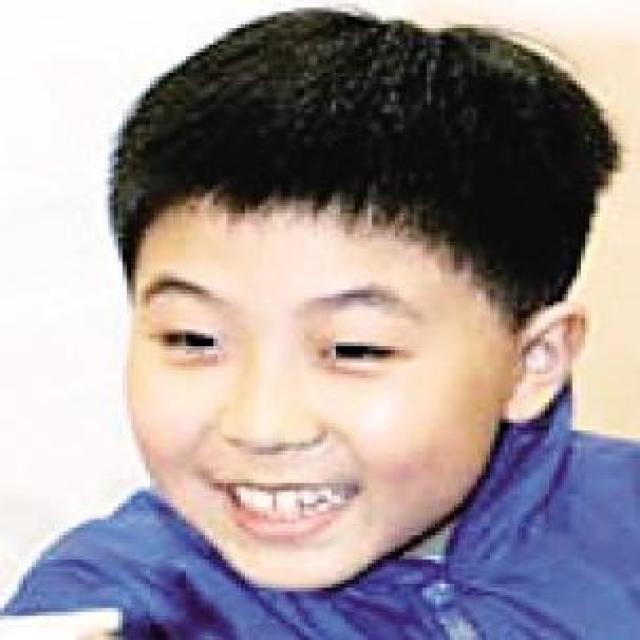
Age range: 0-12